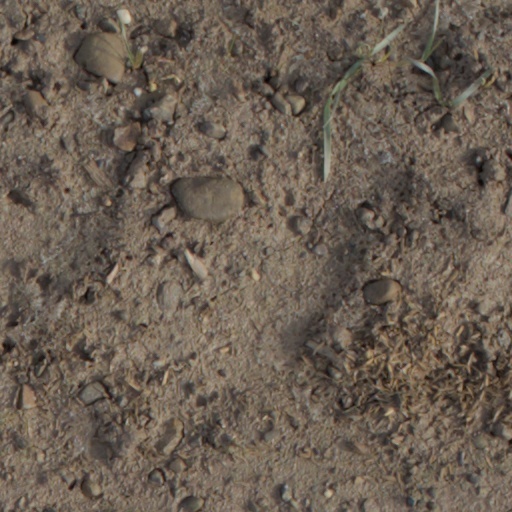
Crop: wheat